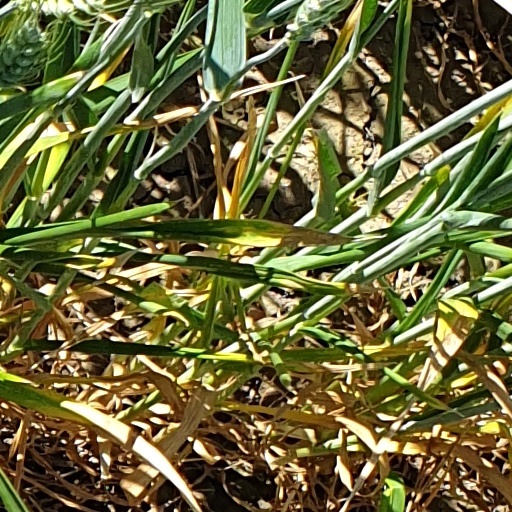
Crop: wheat